Question: Please indicate a possible affordance area of bicycle that can be used for steering
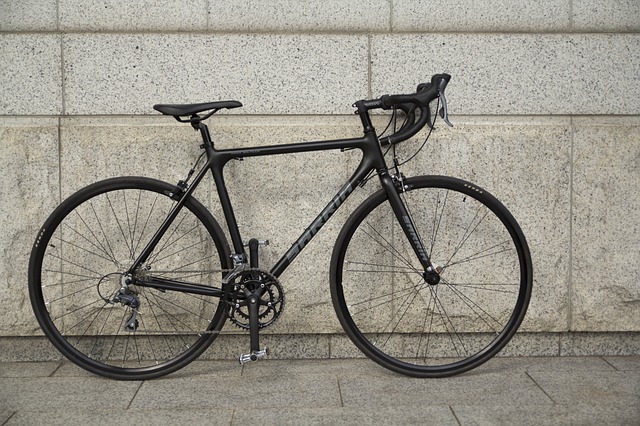
Answer: [345.5, 70, 457.5, 148]